Characters in As You Like It

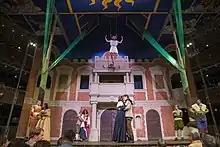
As You Like It, closing scene: the eight characters who marry with the god Hymen restoring harmony before they are commanded to dance. (Performance in Pop Up Globe, 2017)

Duke Frederick is the younger brother of Duke Senior and the father of Celia. Prior to the play he usurps power from his older brother. His hatred and paranoia are displayed when he banishes Rosalind, the daughter of Duke Senior. However, at the end of the play, as Duke Frederick brings his army towards the forest to kill his brother, he happens upon an old priest who convinces him to take up the monastic life of peace and simplicity.